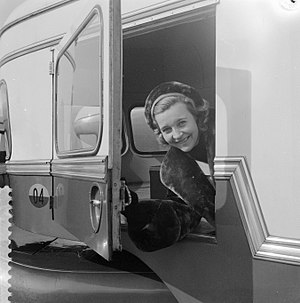
Musik i 2014 / Dødsfald
Alice Babs døde 11. februar
Musik i 2014 er en oversigt over udgivelser, begivenheder, fødte og afdøde personer med tilknytning til musik i 2014.